Midori (train)

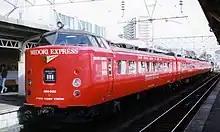
Refurbished JR Kyushu 485 series EMU with "Midori Express" branding, March 1994

From 1 July 1976, following electrification of the route from Hakata to Nagasaki and Sasebo, the "Midori" name was revived for new services operating between , Hakata and Sasebo, using 4-car 485 series EMUs running as 12-car formations in conjunction with "Kamome" services between Kokura/Hakata and Hizen-Yamaguchi. Initially 6 return workings daily were operated, increased to 10 daily from October 1980, and further increased to 13 return workings daily from November 1982. From November 1986, the "Midori" services were rescheduled to operate separately from the "Kamome" services. Following privatization of Japanese National Railways (JNR), the 485 series EMUs used on "Midori" services were refurbished between 1990 and 1991, receiving all-over red liveries and "Midori Express" branding. By March 2000, all services were operated with 783 series EMUs.